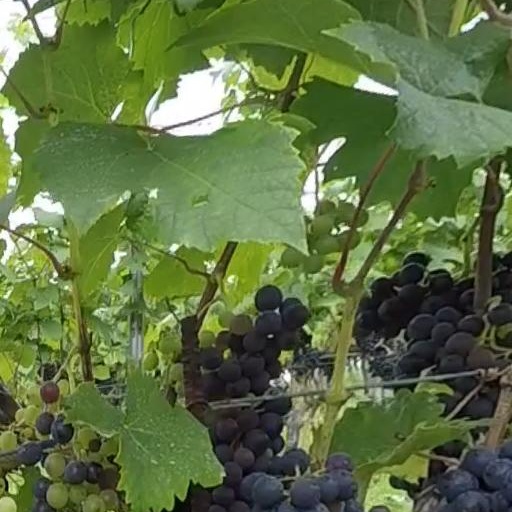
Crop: grape